Tehran province

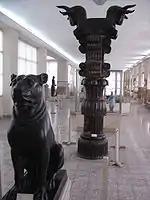
The Achaemenid collection of the National Museum of Iran in Tehran

Tehran province has several archeological sites indicating settlements dating back several thousand years. Until 300 years ago, Rey was the most prominent of the cities of the province. However, the city of Tehran rose to become the largest city and capital of Iran by 1796, and since then has been the political, cultural, economic, and commercial nucleus of Iran.